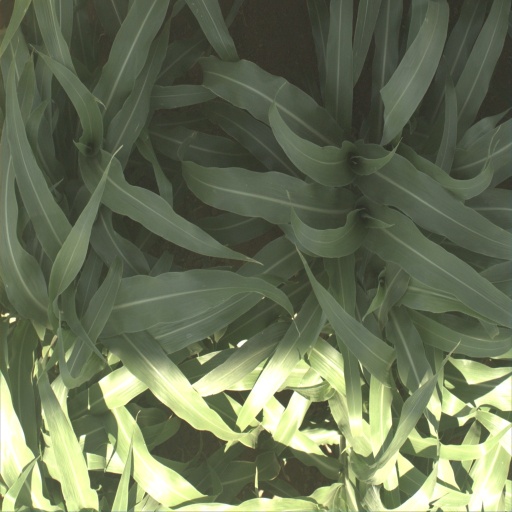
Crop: sorghum